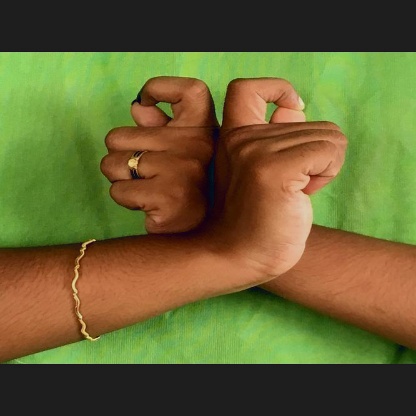
Mudra: Berunda